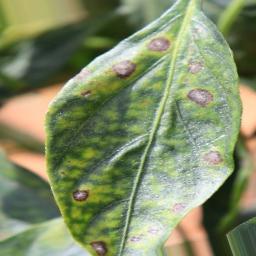
Label: cercospora